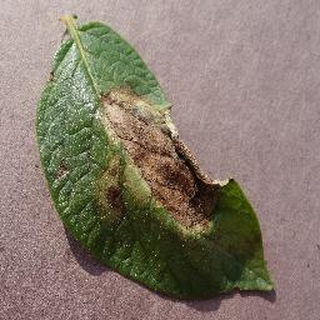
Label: potato_late_blight